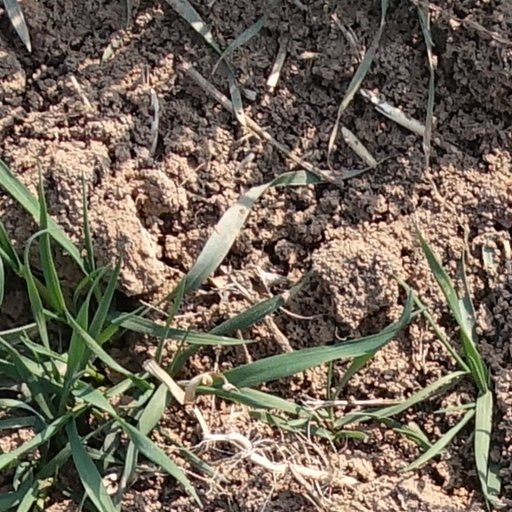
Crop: wheat